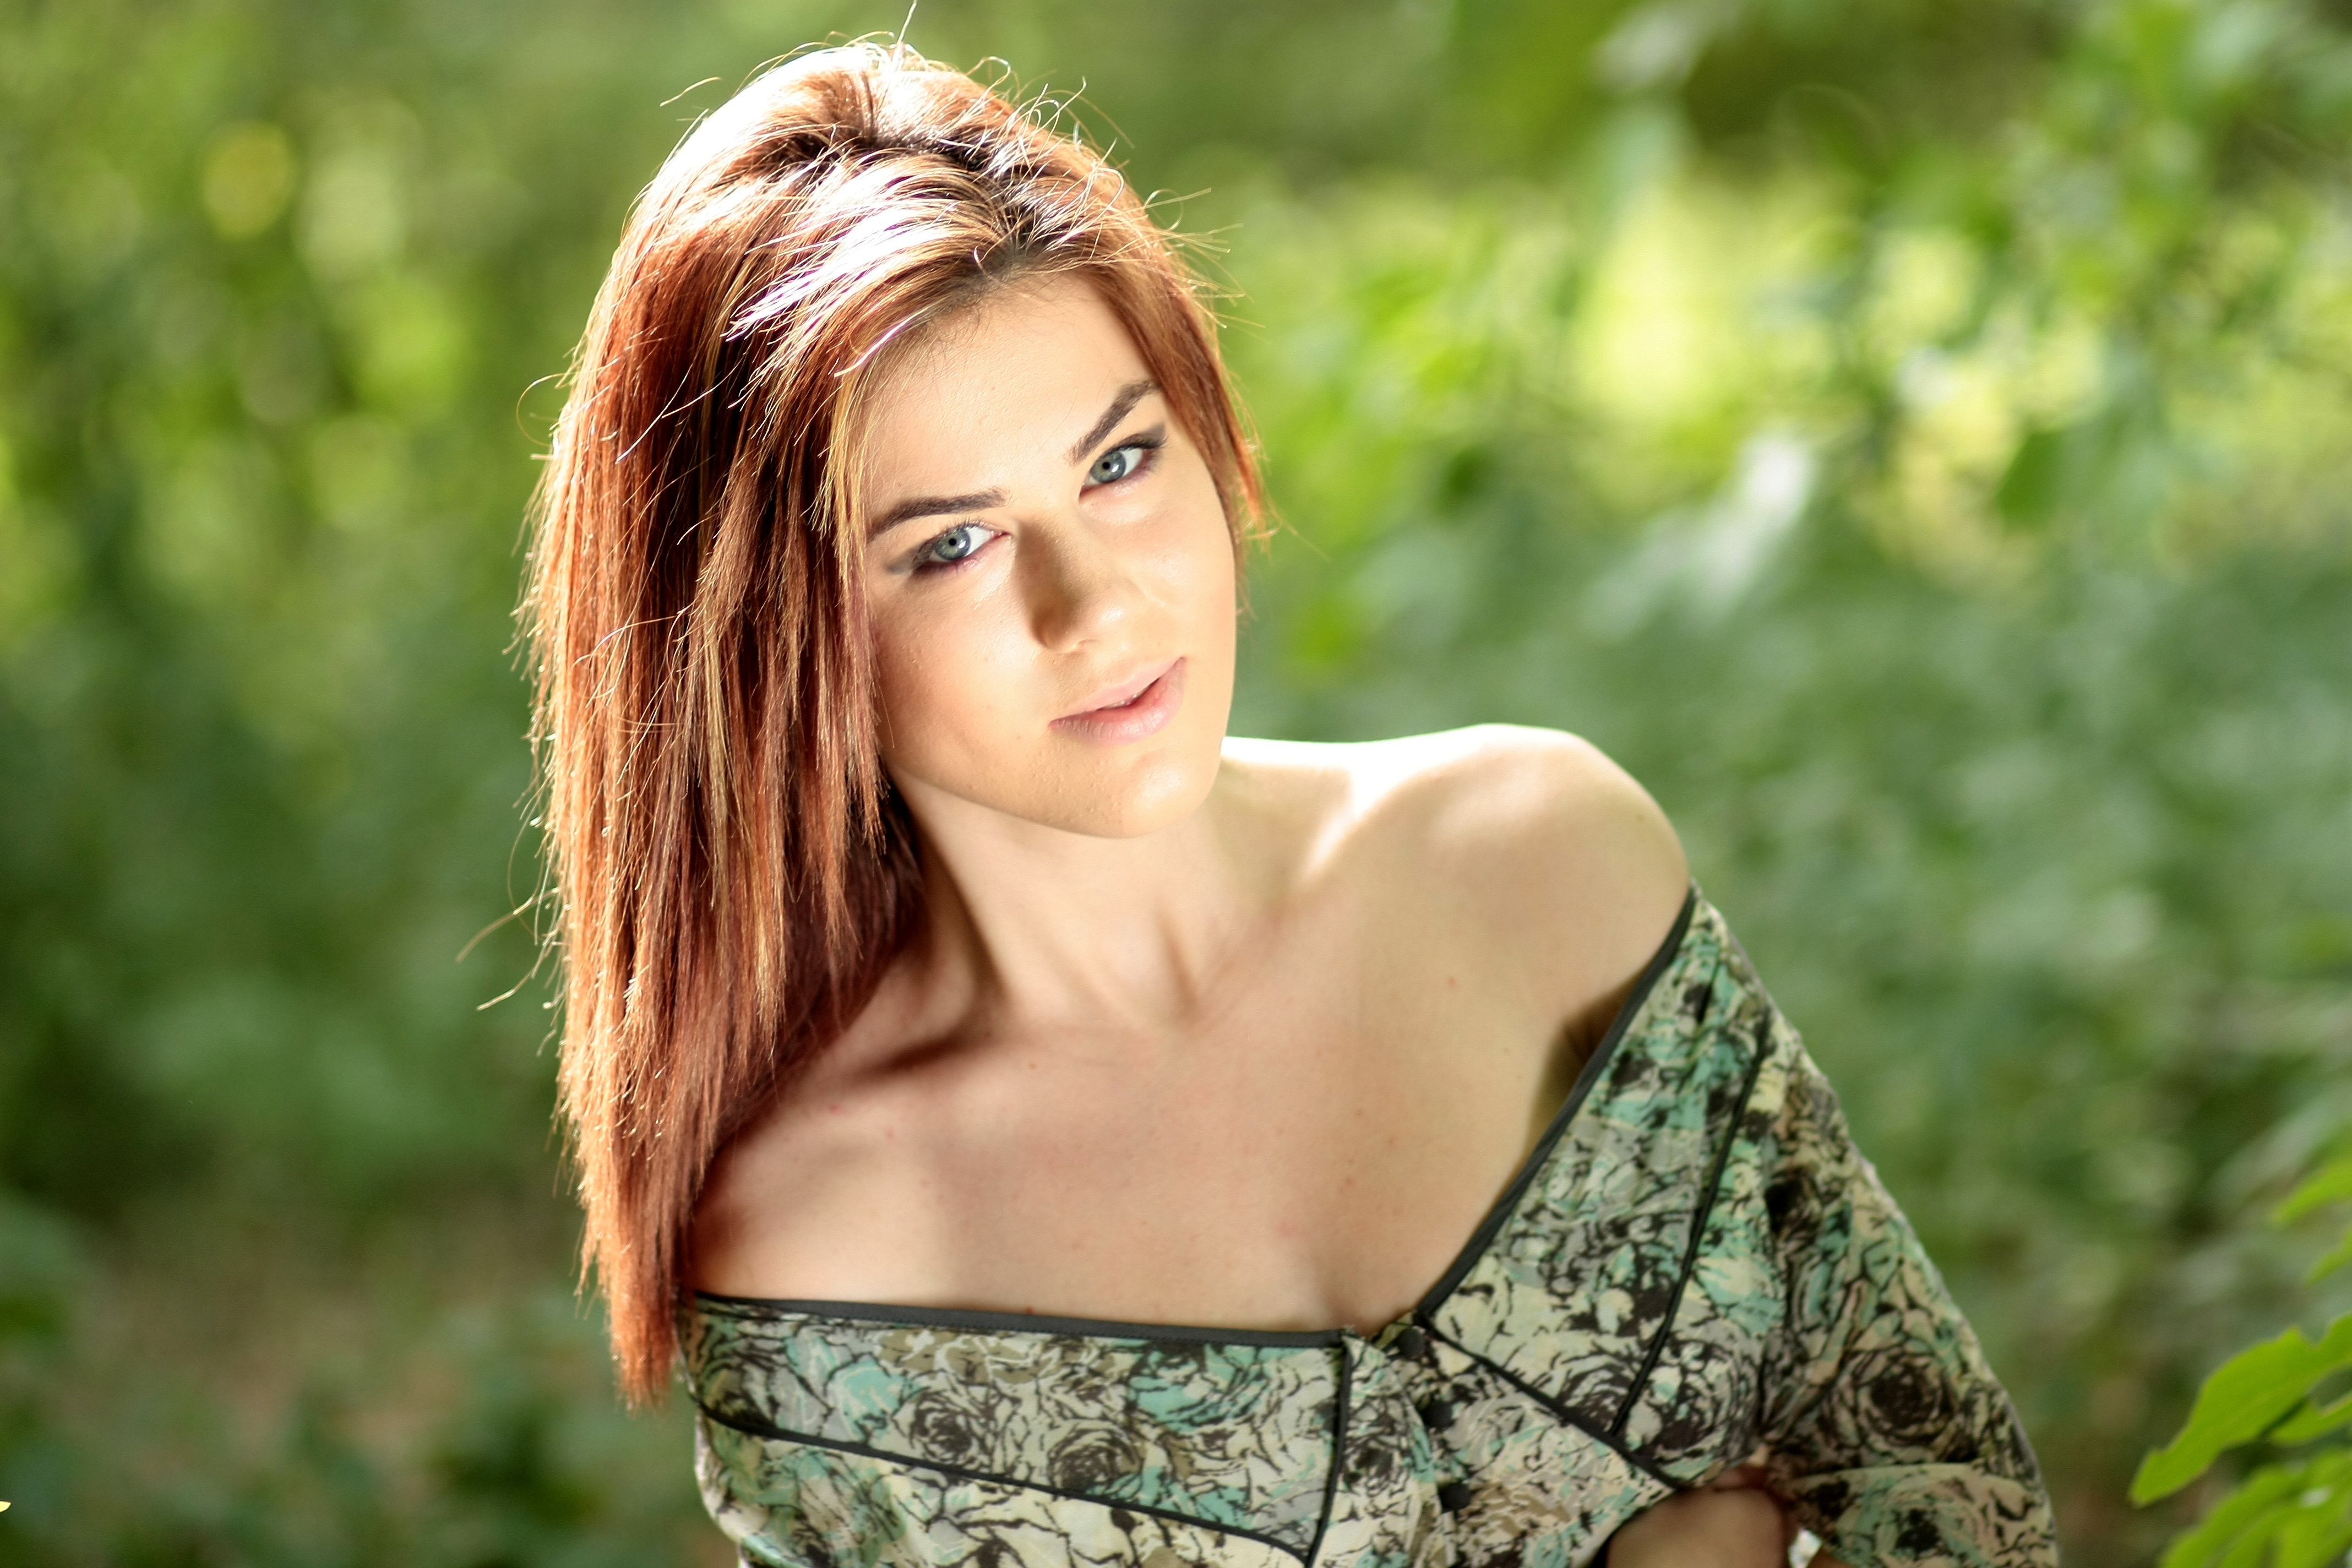
nature, person, girl, woman, hair, photography, portrait, model, lady, hairstyle, long hair, red hair, black hair, eye, beauty, blond, blue eyes, abdomen, photo shoot, brown hair, portrait photography, art model, supermodel, human hair color